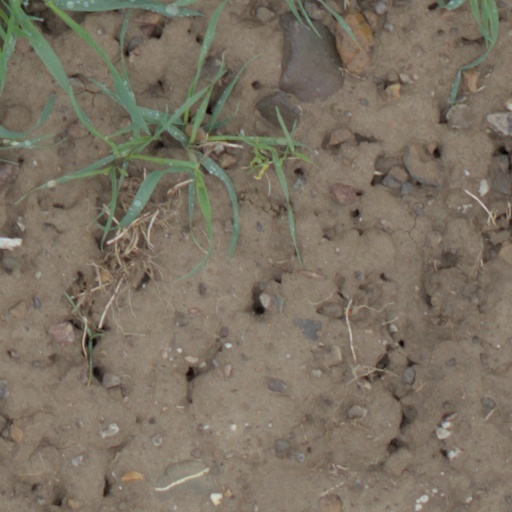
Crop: wheat